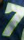
Number: 7